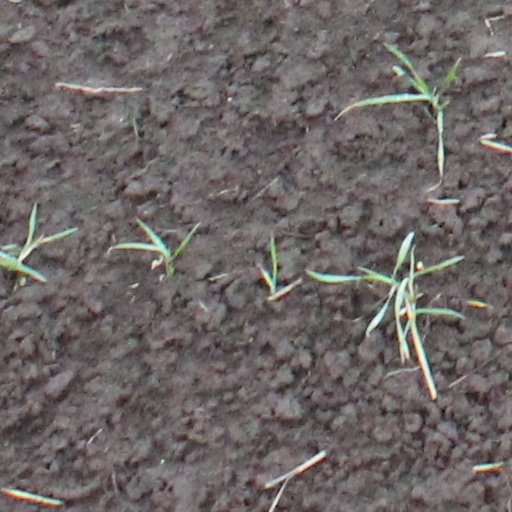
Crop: wheat